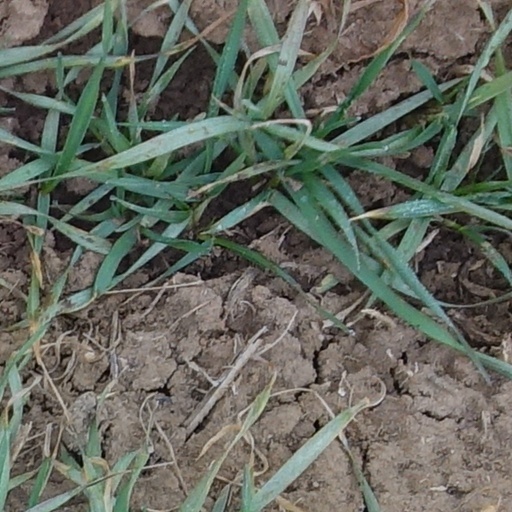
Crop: wheat